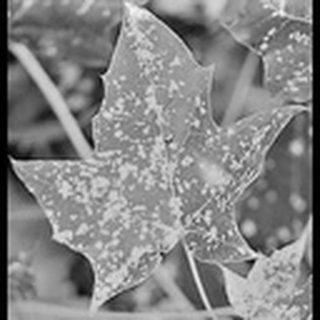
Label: cotton_powdery_mildew